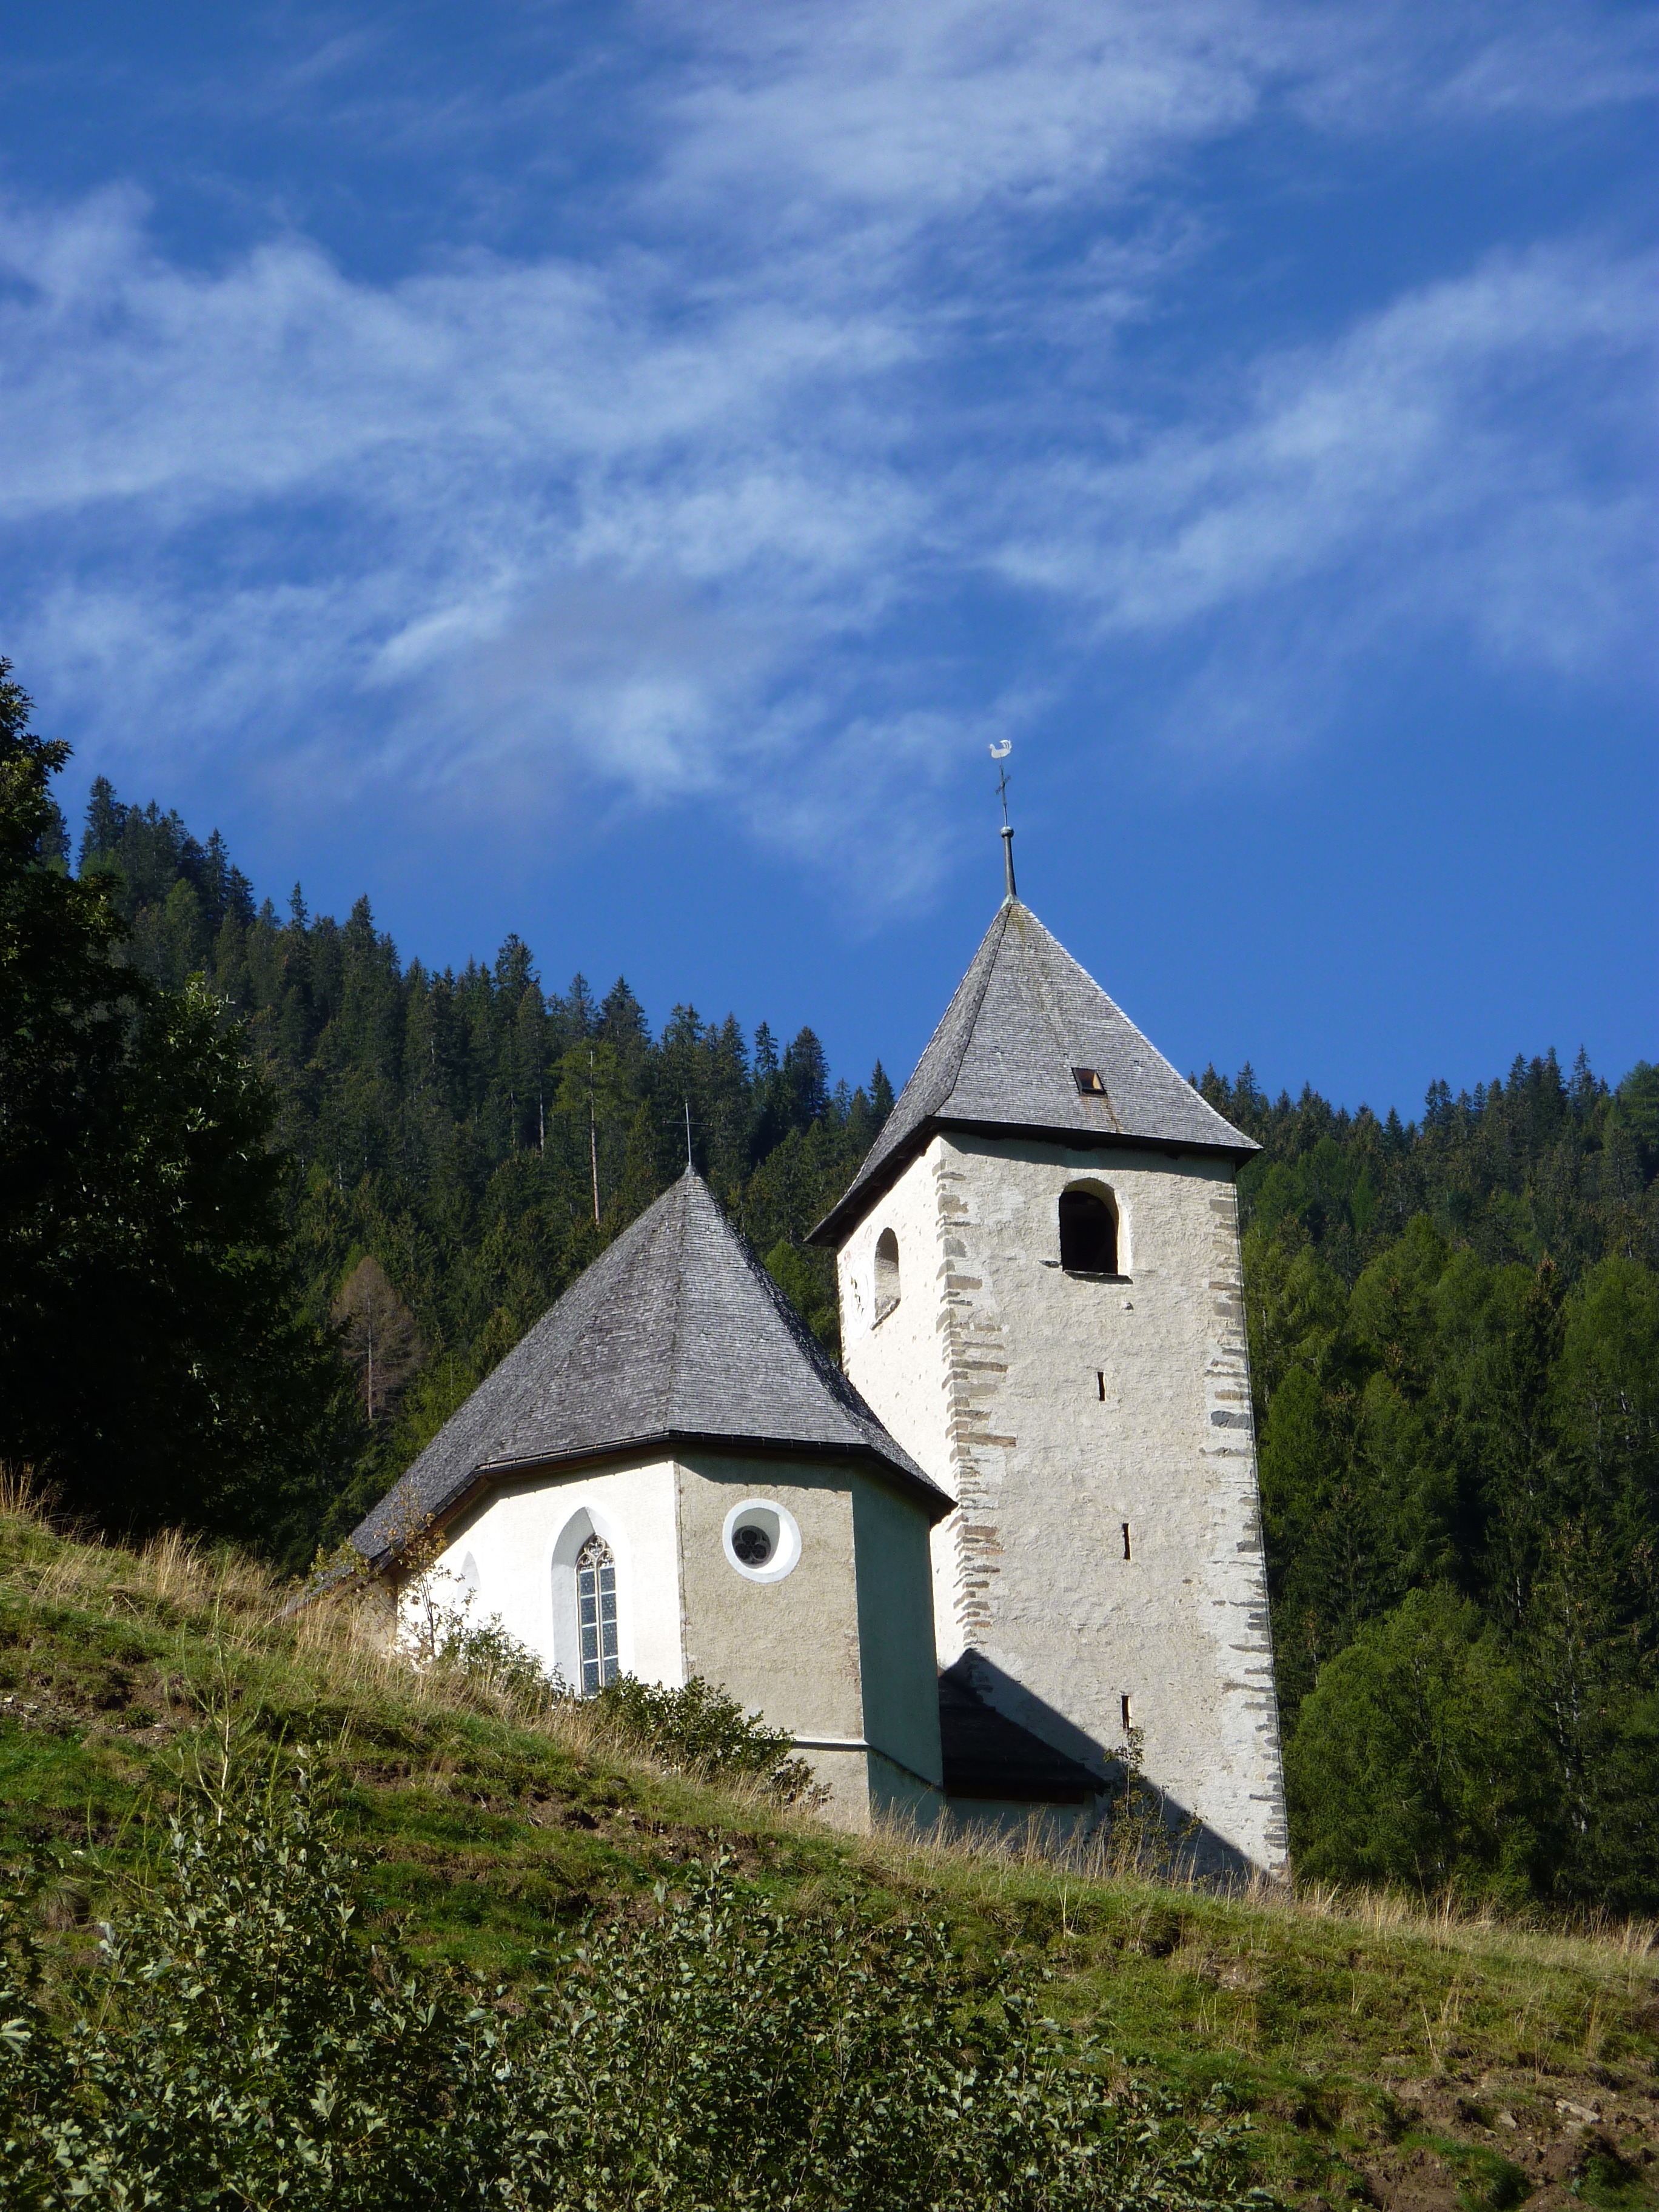
landscape, tree, nature, grass, mountain, cloud, sky, meadow, house, hill, building, mountain range, hut, village, cottage, church, chapel, tourism, highland, place of worship, alps, steeple, farmhouse, switzerland, bergdorf, klosterhof, croft, rural area, graub nden, mountainous landforms, mount scenery, churwalden